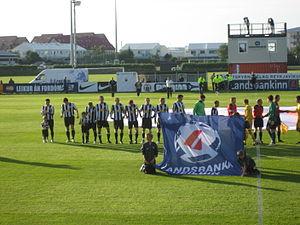
Björgólfur Hideaki Takefusa, né le 11 mai 1980, est un footballeur international islandais actif de 1998 à 2017 au poste d'attaquant.